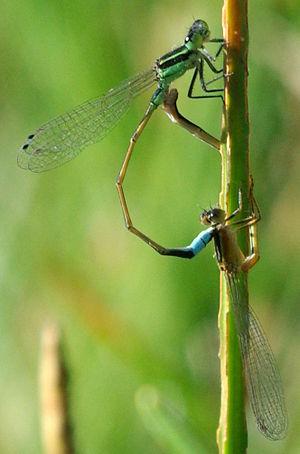
Ischnura ramburii est une espèce d'insectes odonates zygoptères de la famille des coenagrionidés.